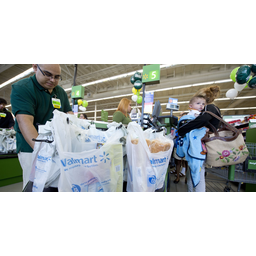
Label: plastic